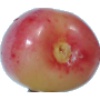
Label: Cherry Rainier 1